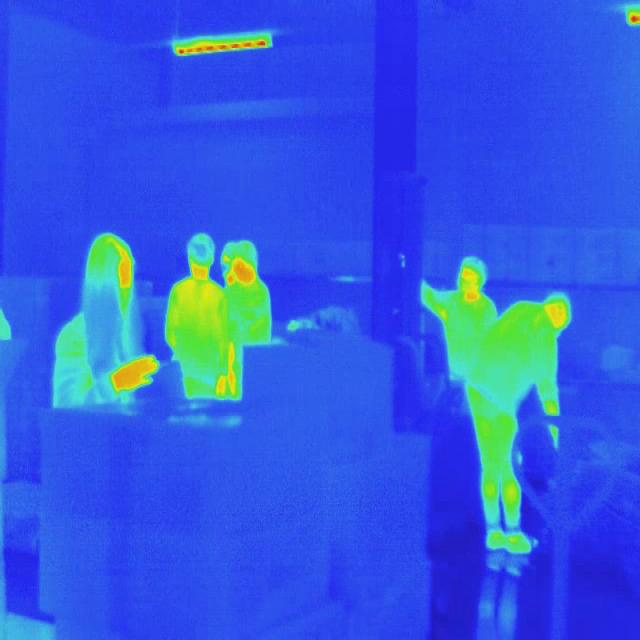
Detected objects:
label: person
label: person
label: person
label: person
label: person